Avraham Adan

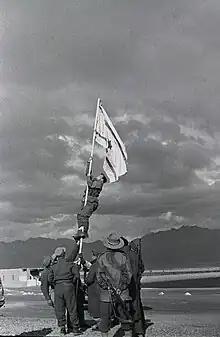
Adan (seen mounted on the flagpole) raising the Ink Flag in present-day Eilat at the end of the First Arab–Israeli War in March 1949

Avraham "Bren" Adan was an Israeli major-general and author. Prior to Israel's independence, he served with the Palmach, an elite formation within the Haganah paramilitary force of the Yishuv community in British Mandatory Palestine. Adan fought under the Haganah and later under the newly formed Israel Defense Forces during the First Arab–Israeli War, and was photographed while raising the Israeli Ink Flag at the site of what is now Eilat to mark the end of the war. He served with the Israel Defense Forces from 1948 to 1977, and fought in all of the major Arab–Israeli wars that occurred during that period.